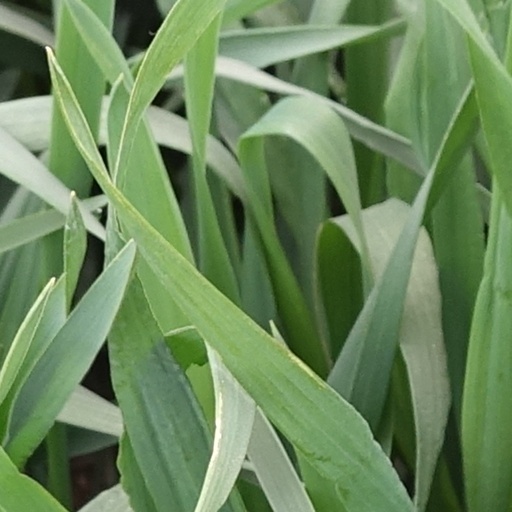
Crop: wheat